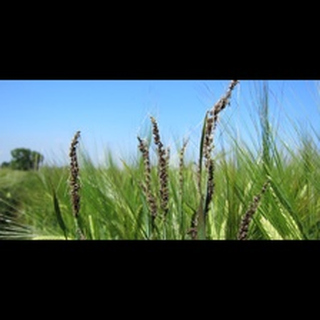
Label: wheat_smut